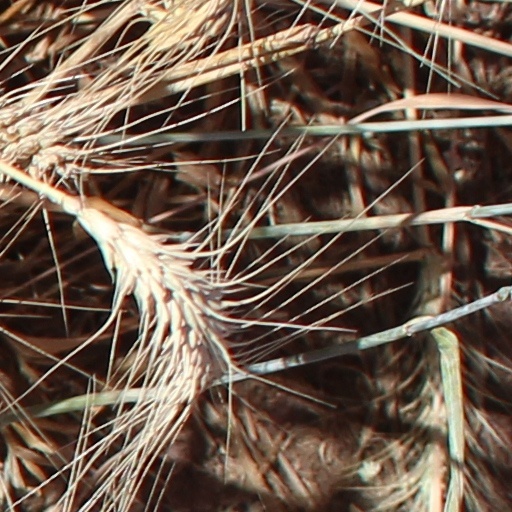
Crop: wheat